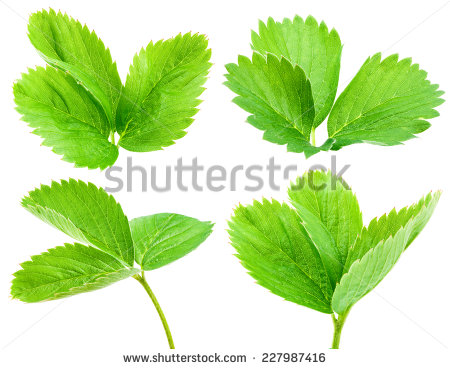
Labels: Strawberry leaf, Strawberry leaf, Strawberry leaf, Strawberry leaf, Strawberry leaf, Strawberry leaf, Strawberry leaf, Strawberry leaf